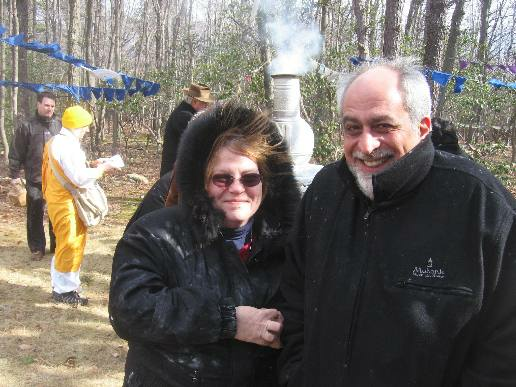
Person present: Yes